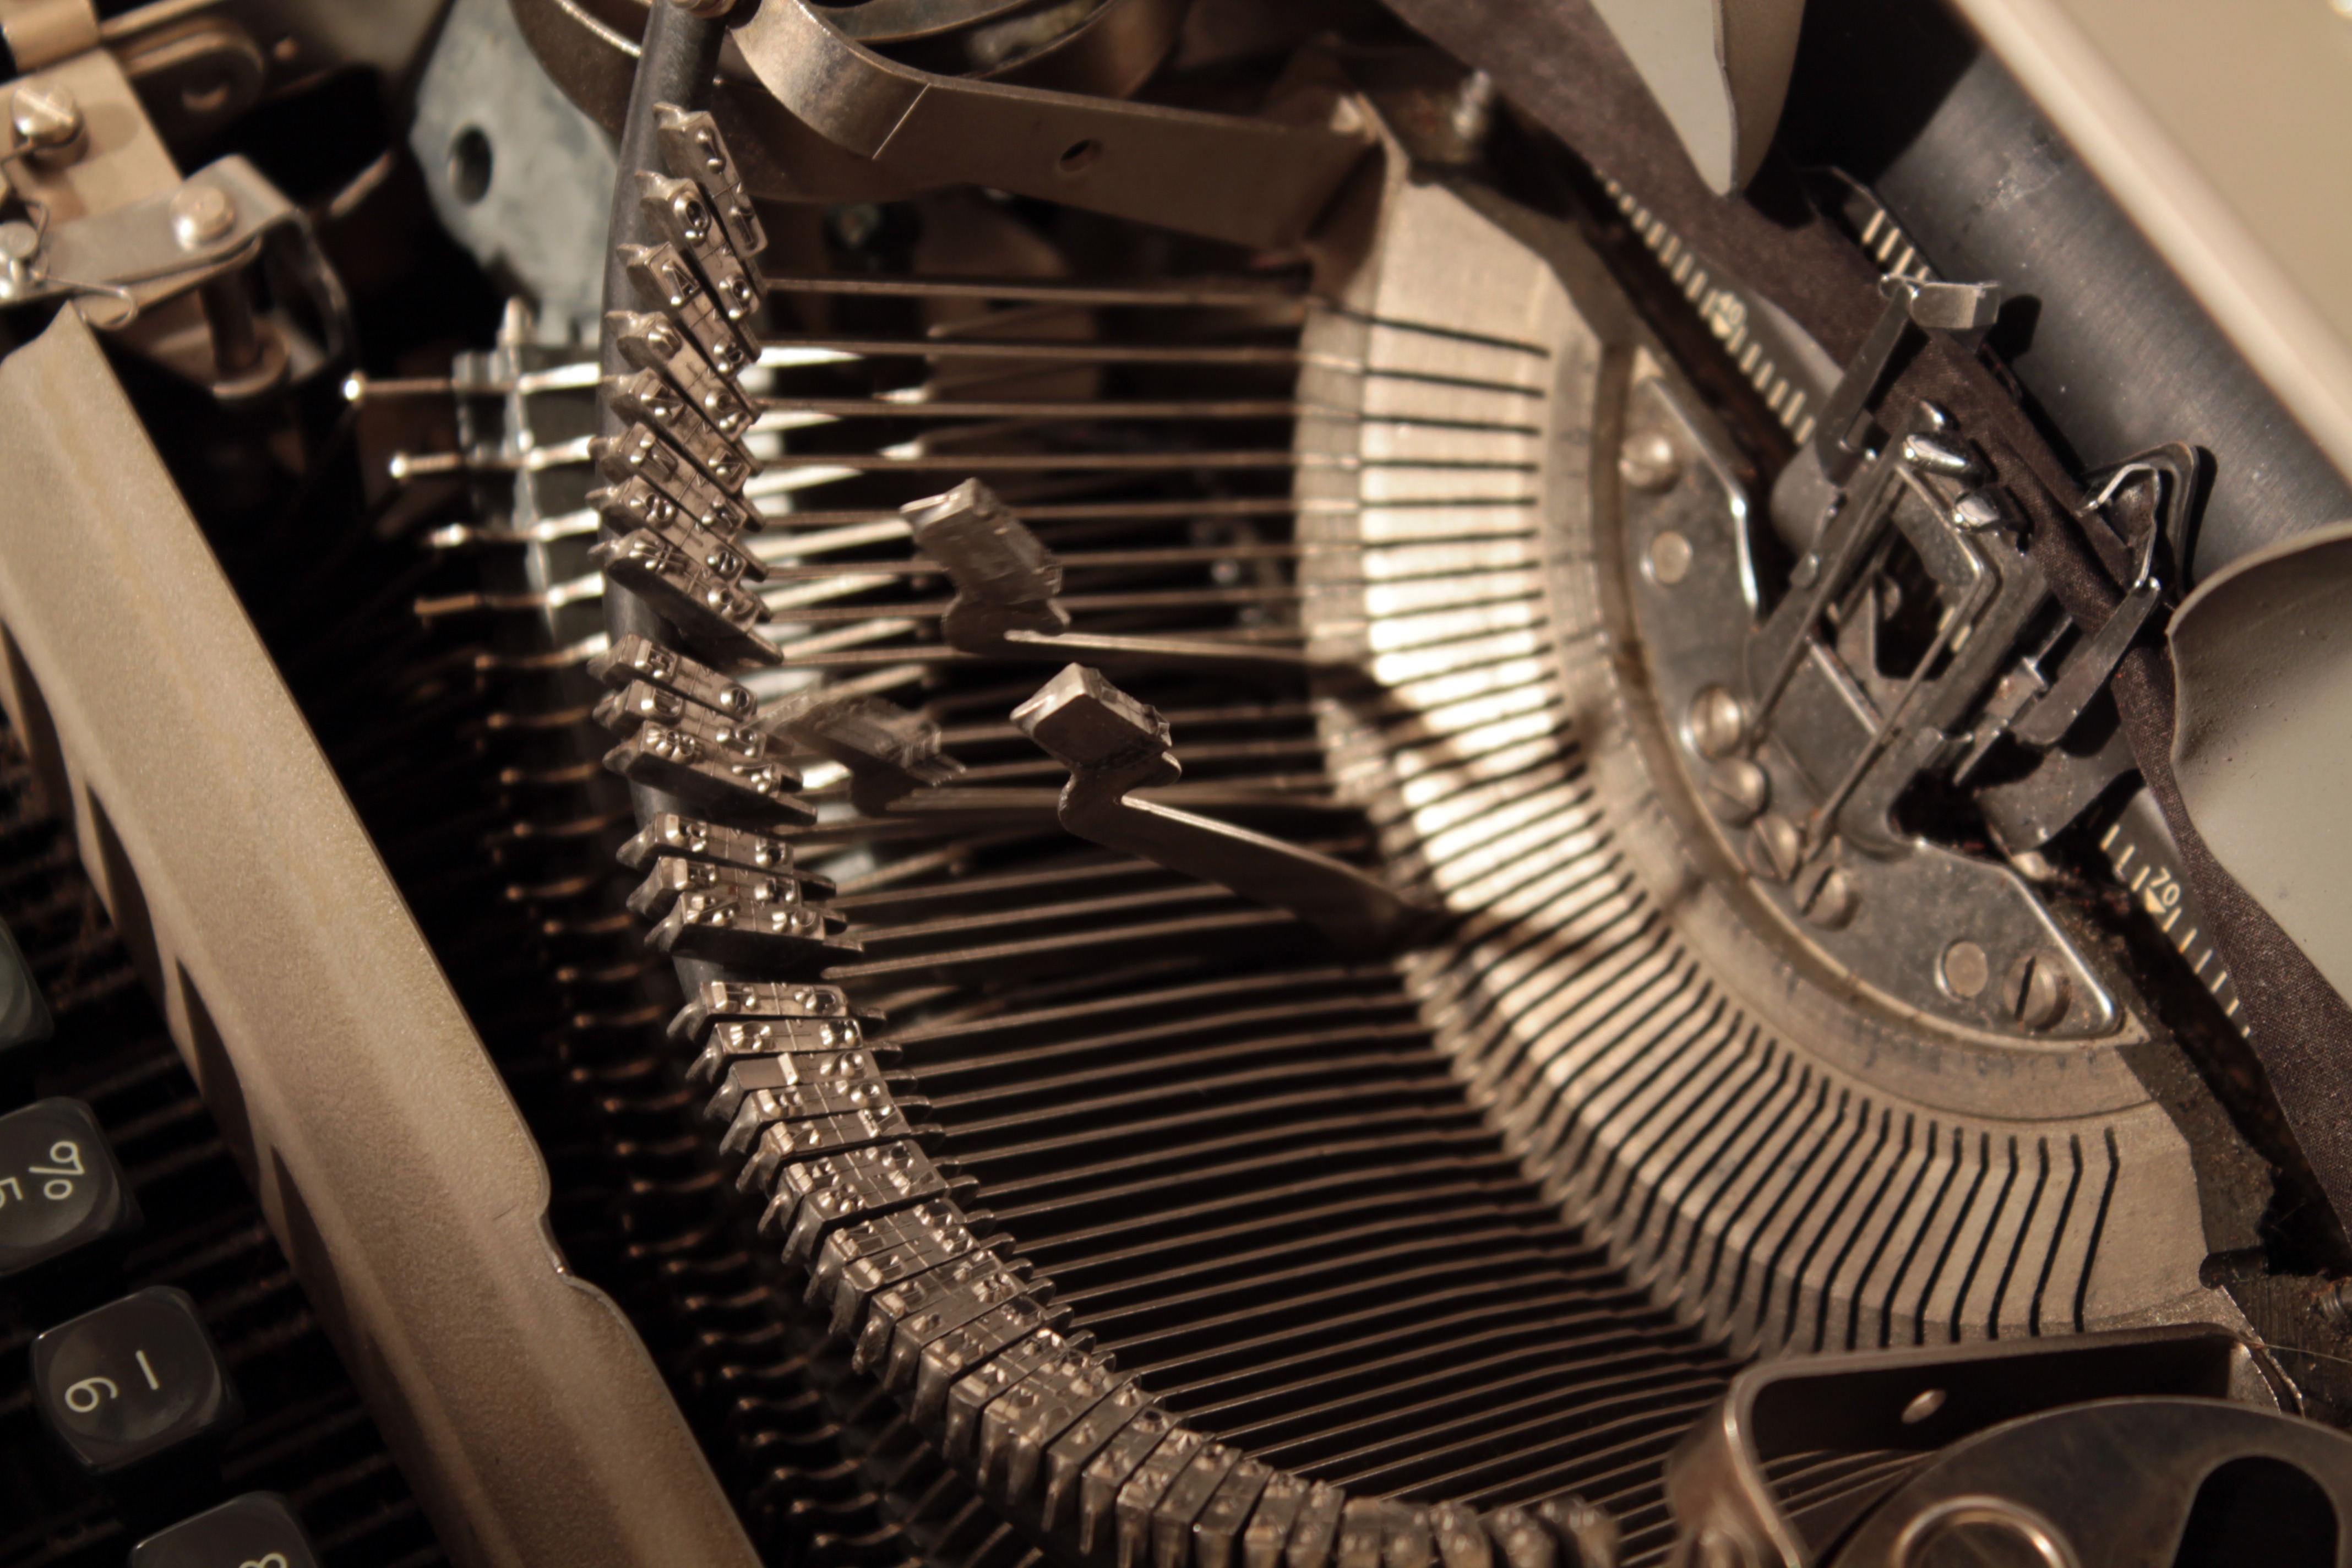
watch, antique, wheel, old, typewriter, vehicle, black, engine, manual, relic, remington, office equipment, aircraft engine, typebars, quiet riter